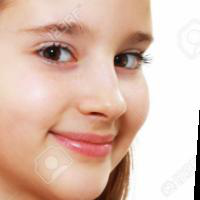
Age group: age 11-20